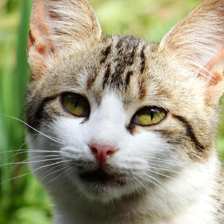
Label: animals